Henry Morgenthau Sr.

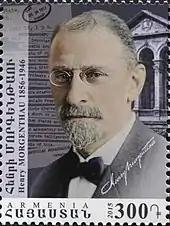
Morgenthau on a 2015 Armenian stamp from the series "Centennial of the Armenian Genocide". In the background is the telegram (in strip form pasted onto a page) pictured above.

The American government however, not wanting to get dragged into disputes, remained a neutral power in the conflict at the time and voiced little official reaction. Morgenthau held high-level meetings with the leaders of the Ottoman Empire to help alleviate the position of the Armenians, but the Turks waived and ignored his protestations. He famously admonished the Ottoman Interior Minister Talaat Pasha, stating: "Our people will never forget these massacres." As the massacres continued unabated, Morgenthau and several other Americans decided to form a public fund-raising committee to assist the Armenians – the Committee on Armenian Atrocities (later renamed the Near East Relief) – raising over $100 million in aid, the equivalent of $1 billion today. Through his friendship with Adolph Ochs, publisher of "The New York Times", Morgenthau also ensured that the massacres continued to receive prominent coverage. "The New York Times" published 145 articles in 1915 alone.